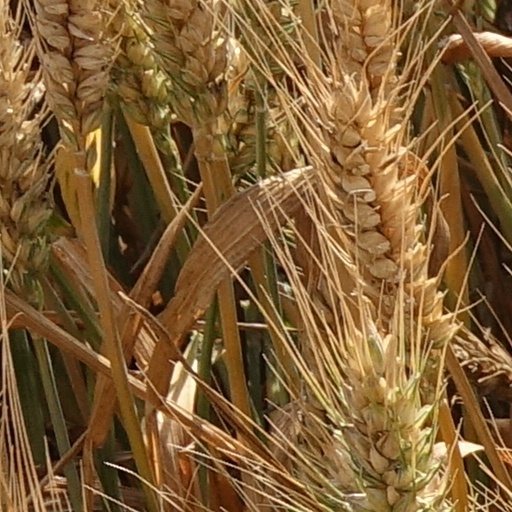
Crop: wheat